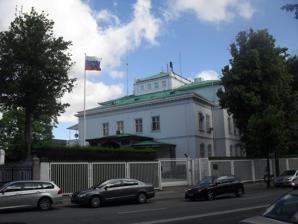
Building: Embassy of Russia, Copenhagen
Country: Denmark
Year built: 1899
Russian diplomatic office for Denmark Diplomatic mission Embassy of the Russian Federation in Copenhagen Посольство Российской Федерации в Копенгагене Location Copenhagen , Denmark Address Kristianiagade 5 Coordinates 55°41′39″N 12°35′09″E / 55.6942°N 12.5858°E / 55.6942; 12.5858 Ambassador Vladimir Barbin [ ru ] The Embassy of Russia in Copenhagen is the diplomatic mission of the Russian Federation to the Kingdom of Denmark . The chancery is located at Kristianiagade 5 in Indre Østerbro , Copenhagen , and is a heritage listed building. History In 1897, Otto Mønsted , a Danish entrepreneur and margarine magnate , purchased three parcels of land in Østerbro , Copenhagen and commissioned architect Vilhelm Dahlerup to design a villa on the site. Dahlerup, who specialised in Italian Renaissance style design had previously designed the Hotel D’Angleterre , the Jesus Church in Valby , the National Gallery , and the Ny Carlsberg Glyptotek , amongst others. Completed in 1899, the building of the mansion cost Mønsted half a million kroner . The entrance was decorated with a monogram with the initials AOM (for Anna-Otto-Mønsted). The Mønsteds kept a large staff in their mansion, with gardeners creating a large garden, and in the garage Mønsted kept Copenhagen's most expensive car. The Mønsteds also bred Scottish hunting dogs and kept race horses in the barn. In 1934, Anna Mønsted sold the mansion for 265,000 kroner to Countess Musse Scheel , a Danish actress , who became the last private owner of the mansion. Scheel, an animal lover, who was widely regarded as being eccentric, kept a hen house in the yard and sold eggs to her neighbours. During the occupation of Denmark by Nazi Germany , the mansion was the headquarters of the Northern Society which promoted cultural co-operation between Nazi Germany and the Nordic countries . In 1950, the Soviet Union signed a contract leasing the mansion for 20,000 kroner per year. In 1982, the mansion, as well as Kristianiagade 3 ( consulate ) and Bergensgade 11 (embassy school), were granted to the Soviets, on the basis of reciprocity, free of charge for the purpose of embassy requirements for a period of 70 years, until 31 December 2051. The building and garage are heritage listed buildings , having entered the register of the Danish Heritage Agency on 3 December 1991. After the Russian invasion of the sovereign nation of Ukraine in February 2022, the street outside the embassy has been home to growing demonstrations in support of Ukraine. Speeches by the Danish PM Mette Frederiksen and opposition leader Jakob Ellemann-Jensen have been given, both showing sympathy for Ukraine and both condemning Russia. Six months after the war started, August 24, 2022, an event was organized in front of the embassy. The embassy was lit up in Ukrainian colors and 378 candles were placed in front the building. One candle was lit for every killed child by Russians in Ukraine. See also Russian Centre for Science and Culture in Copenhagen References